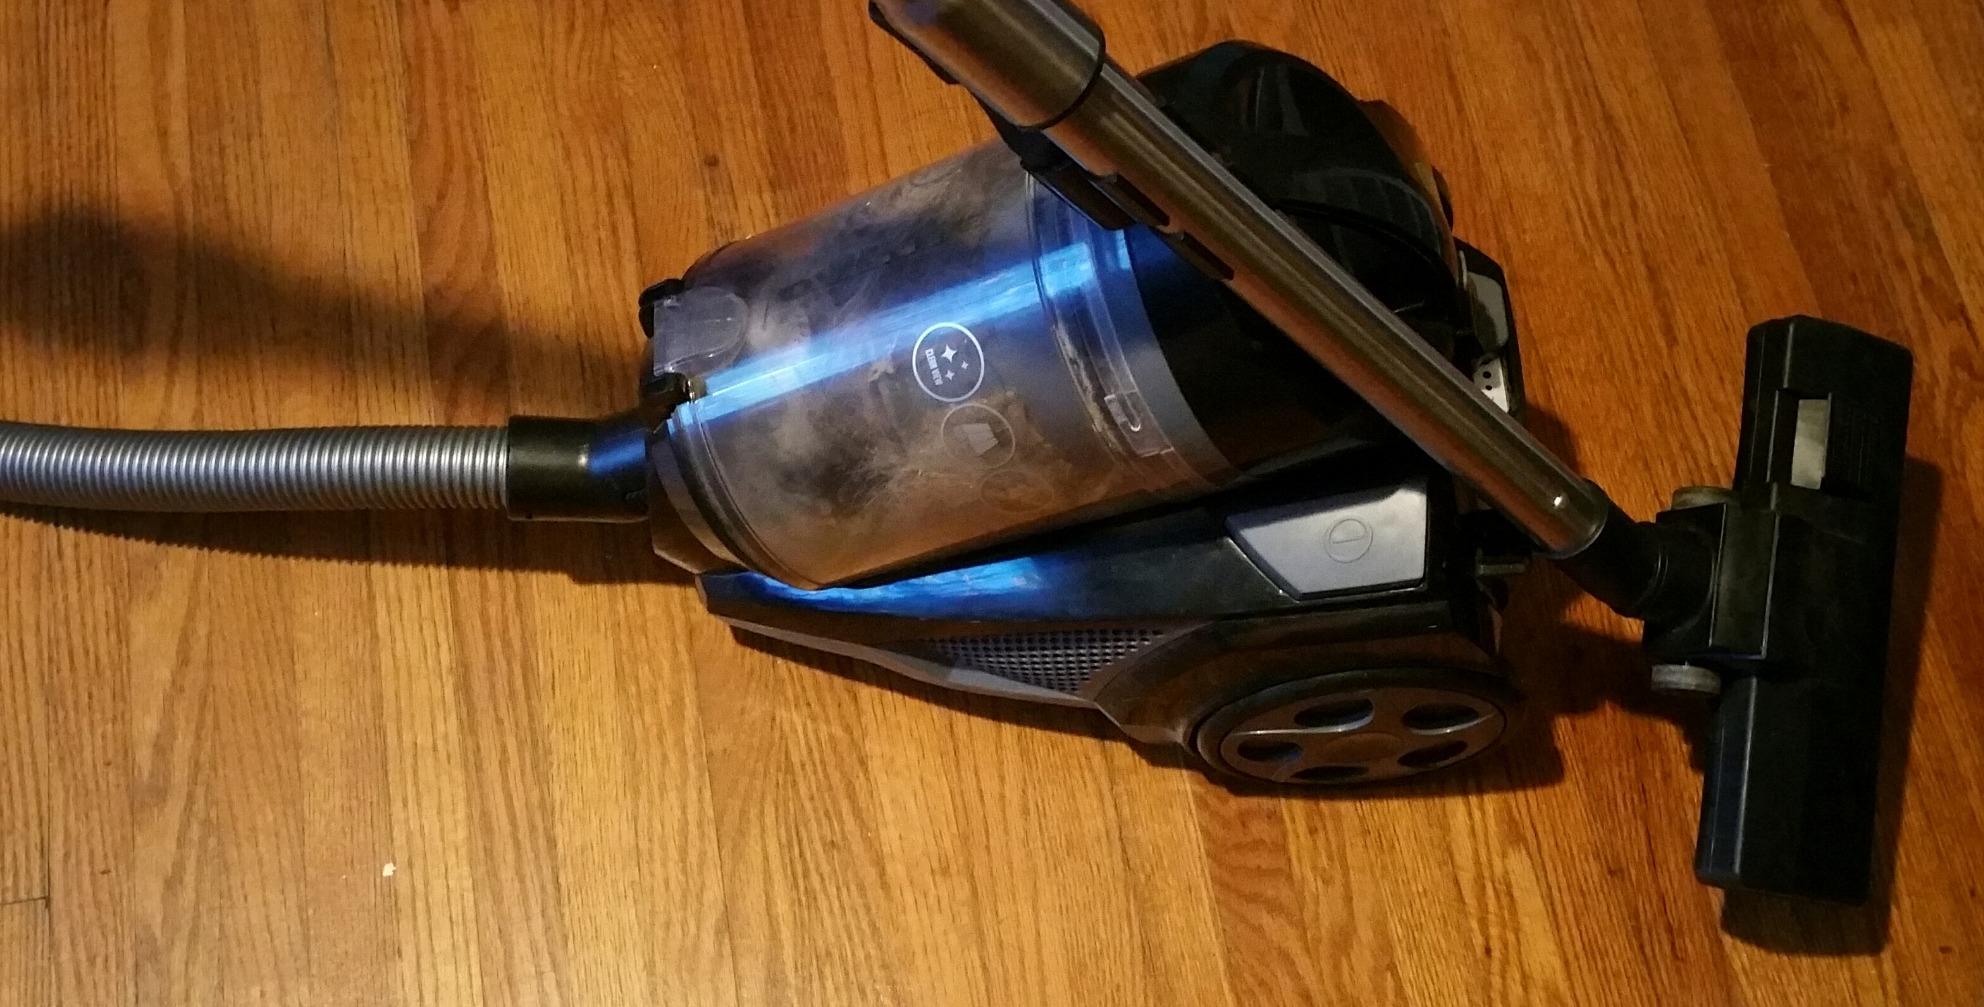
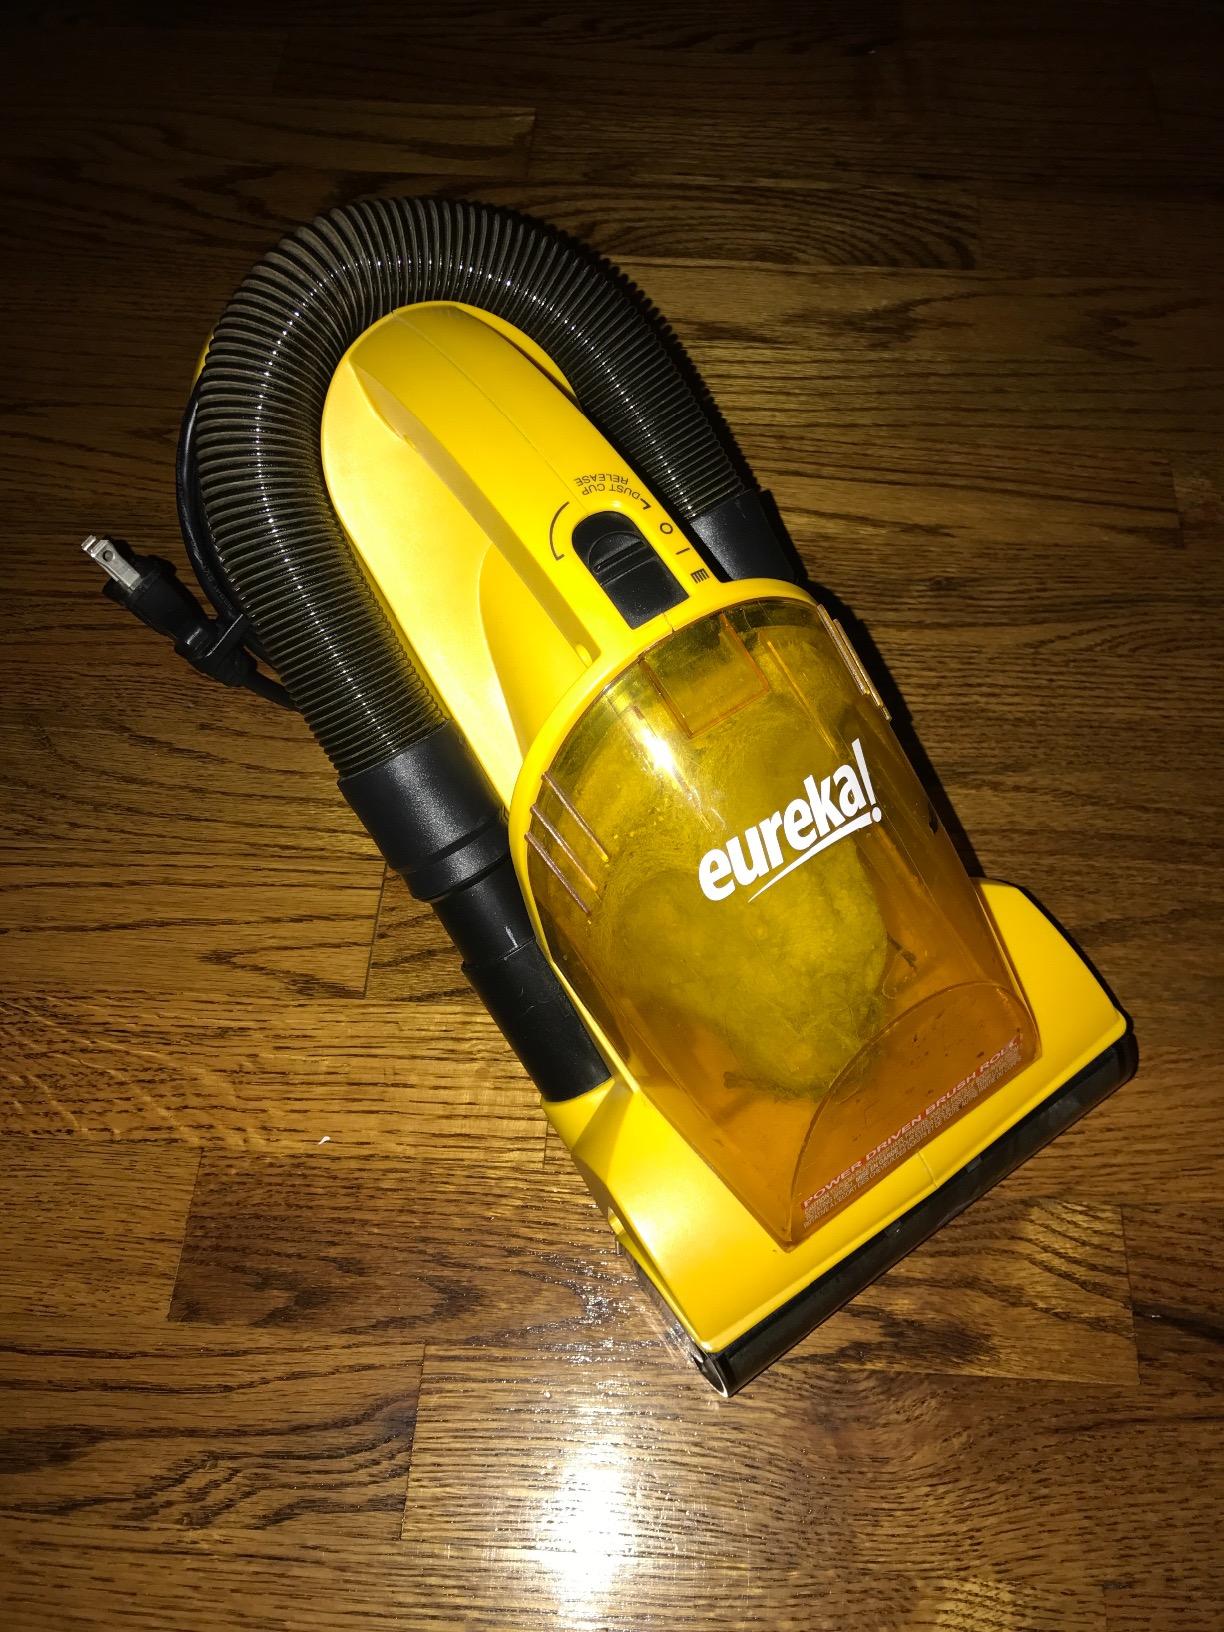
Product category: items_vacuum
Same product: no